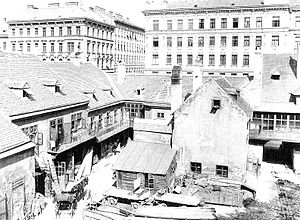
Wien / Historie / Kejserbyen Wien
Wiens gamle byggeri måtte vige for neoklassicistiske lejlighedskomplekser (her i baggrunden), der ændrede de tidligere forstæders landsbykarakter. 1900.
Wien er hovedstaden i Østrig og samtidig én af landets 9 delstater. Den ligger i den nordøstlige del af landet ved floden Donau og har 1.840.573 indbyggere inden for bystyregrænsen 1.983.836 indbyggere inden for byområdet, hvilket gør det til den 7. største by i den Europæiske Union.